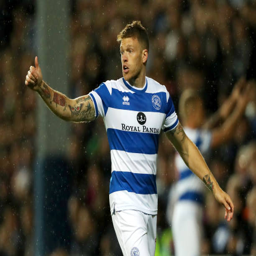
football player gives a thumbs up to his team - mates during the match .